Principality of Hutt River

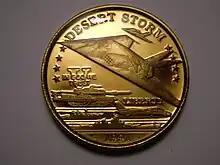
A 1991 20-dollar coin was part of a series commemorating Operation Desert Storm

All of these principality coins are contained in the standard catalogue of "Unusual World Coins" by Colin Bruce II, edited by Tom Michael and George Cuhaj. A A$100 denomination proof commemorative coin issue that contained one troy ounce of pure palladium sold for $299 in 1989; the 2012 value of the palladium content was $630.